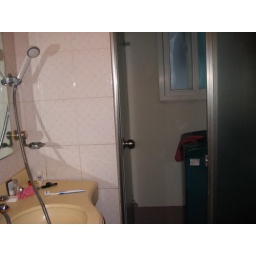
in the back of the bathroom is the washing machine room. we'll use this for the litter box when the little monsters arrive.